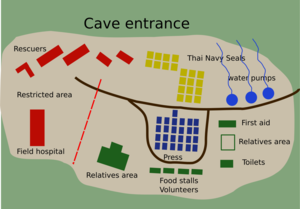
Evakueringen af Tham Luang-grotten / Redningsaktionen / Redningsmuligheder
Oversigt over lejren der blev opbygget uden for Tham Luang-huleindgangen.
Evakueringen af Tham Luang-grotten var en begivenhed i 2018, hvor tolv thailandske fodboldspillere i alderen 11-16 år og deres træner blev reddet ud af Tham Luang-grotten i Chiang Rai-provinsen i det nordlige Thailand, efter at de var blevet spærret inde på grund af tidlig kraftig monsunregn, der oversvømmede grotten, beliggende nær grænsen til Myanmar, ca. 1000 km nord for hovedstaden Bangkok. Den efterfølgende redningsaktion, hvor drengene blev fundet og evakueret, blev fulgt over det meste af verden.